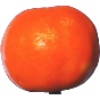
Label: clementine